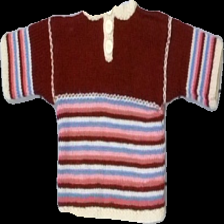
View: back
Type: Sweater
Category: Children
Brand: Missing
Colors: Pink, Red, White, Multicolor
Material: 100% wool
Pattern: Striped
Cut: Regular
Season: All
Damage location: bottom left
Damage 2 location: bottom left
Damage 3 location: top right
Price range: 50-100
Recommended usage: Reuse
Description: randig stickad tröja
Comment: egengjord